Louis Lecoin

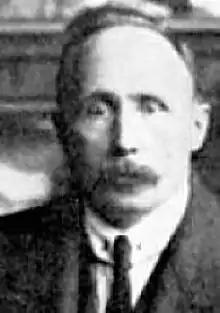

Louis Lecoin (30 September 1888 – 23 June 1971) was a French anarcho-pacifist. He was at the center of the foundation of the .